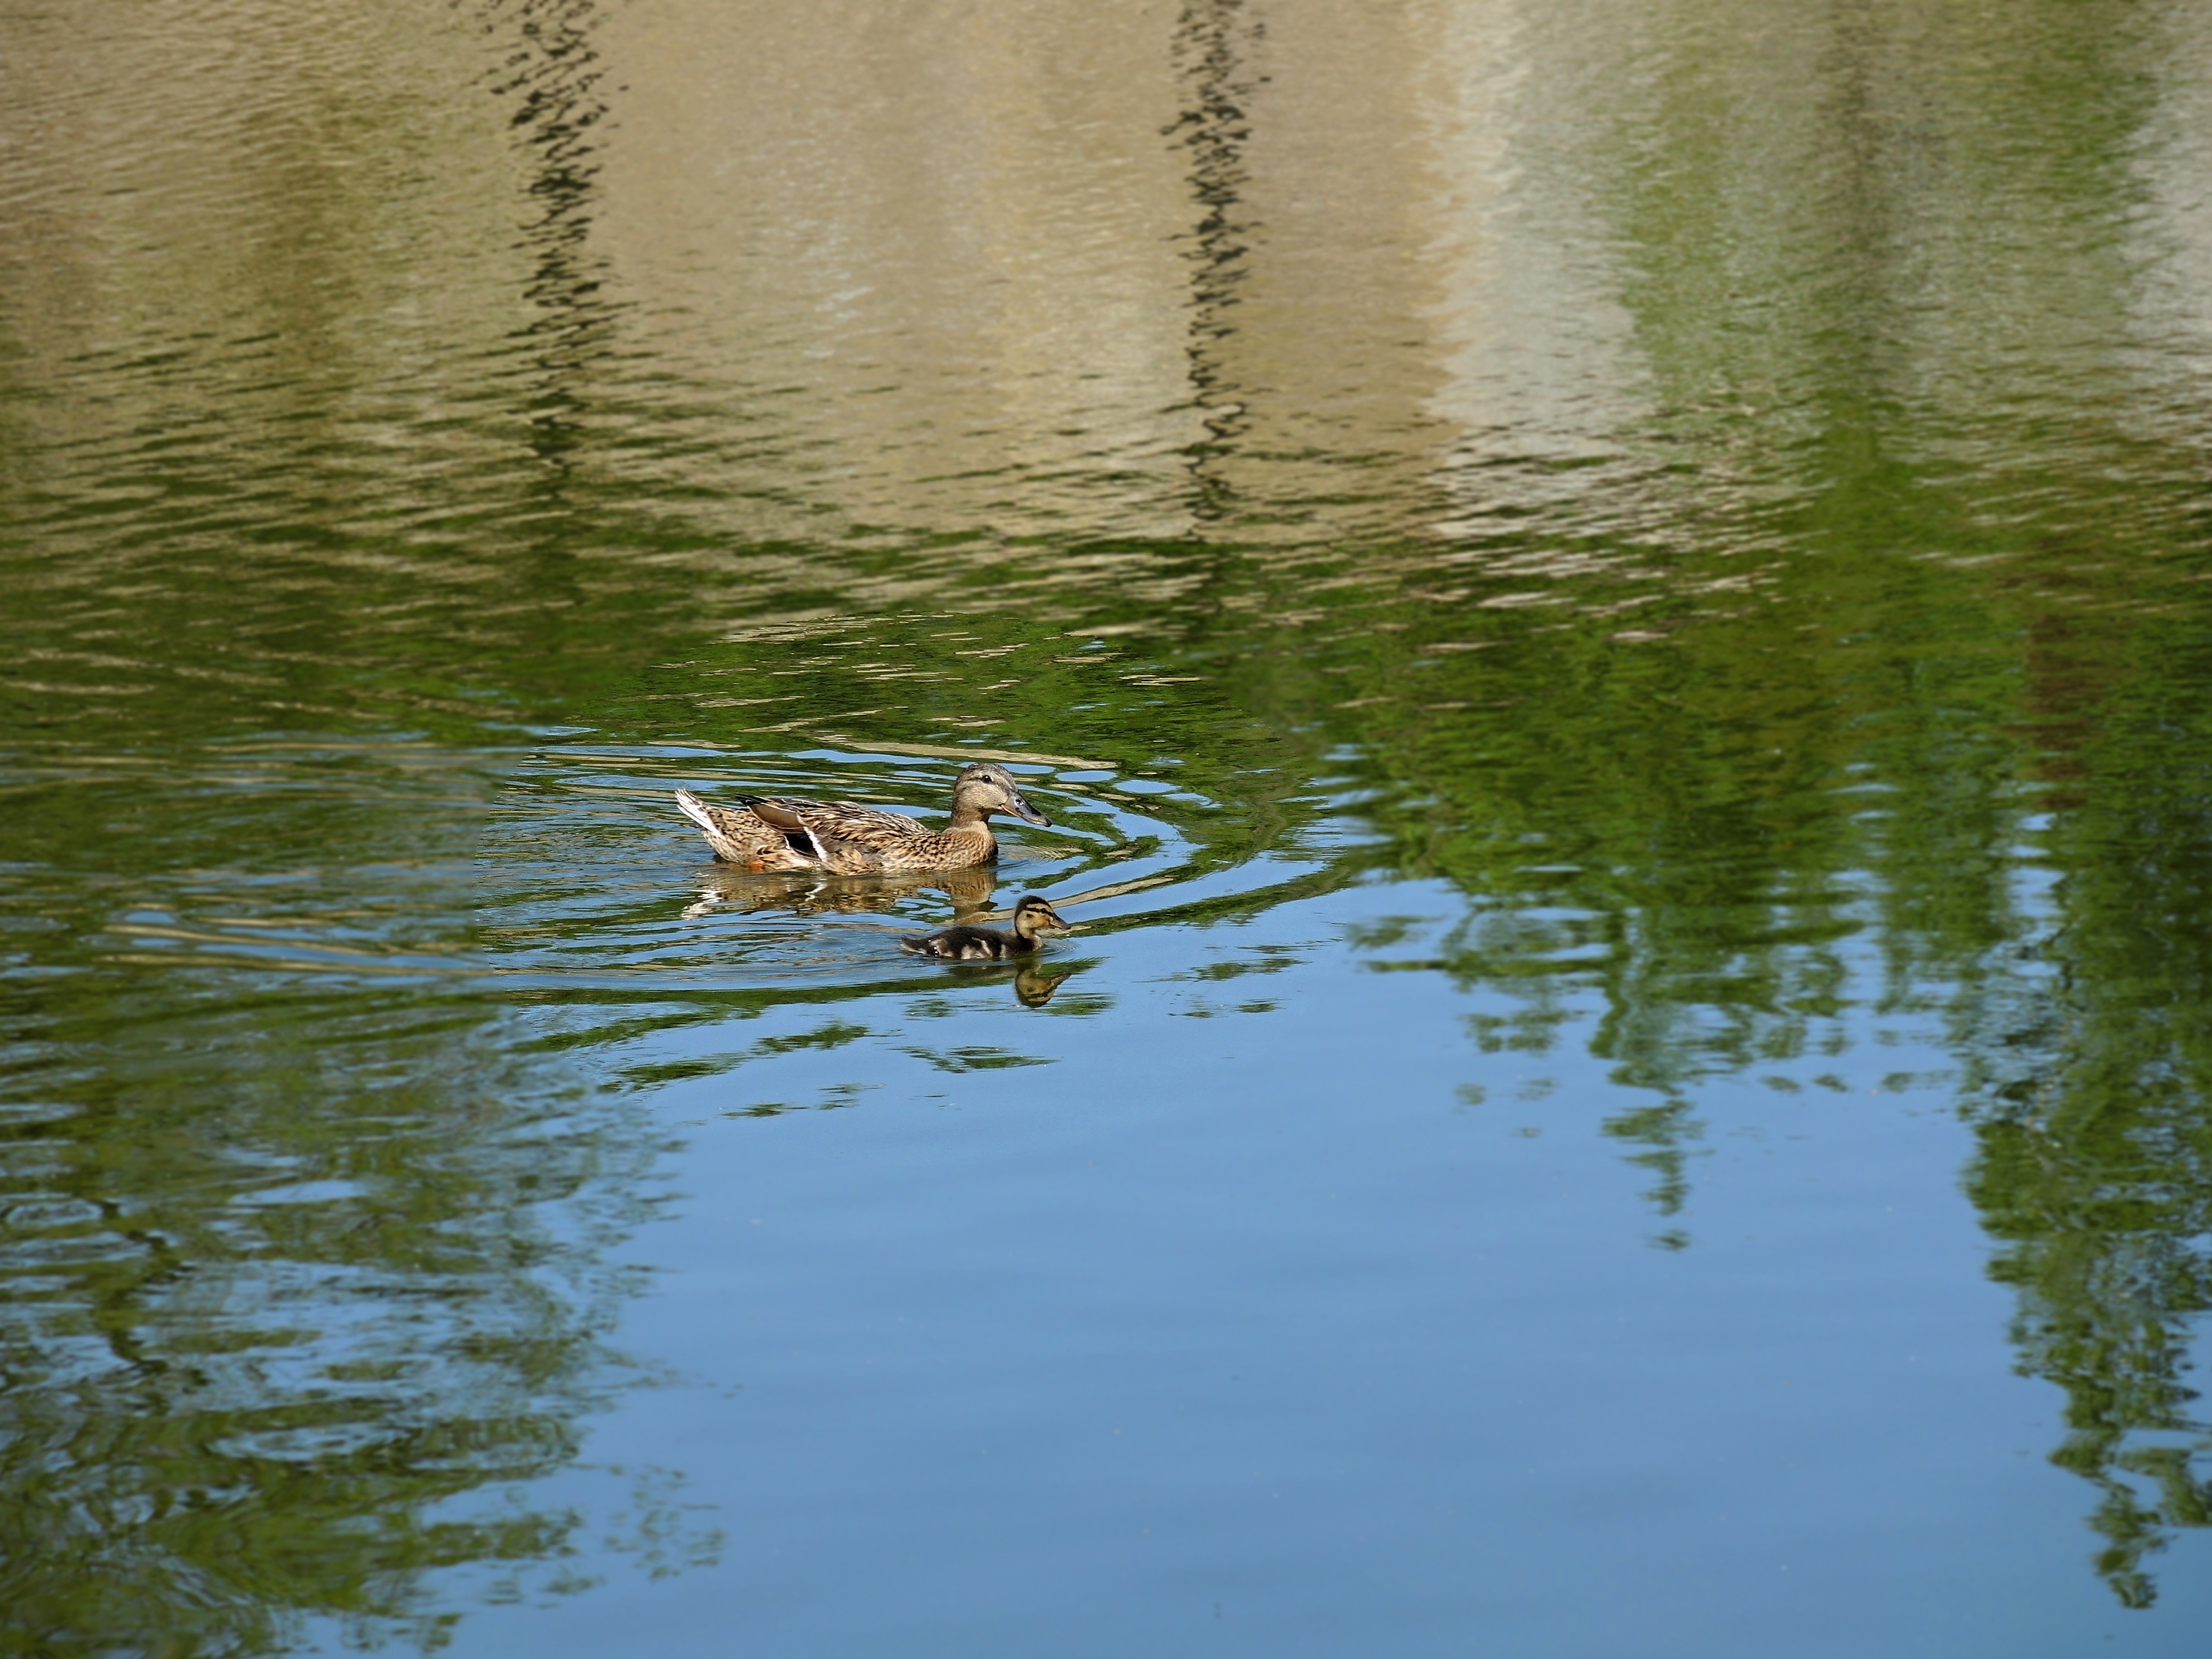
water, nature, bird, lake, pond, wildlife, swim, green, reflection, blue, fauna, duck, wetland, waterfowl, cub, water bird, ducks geese and swans